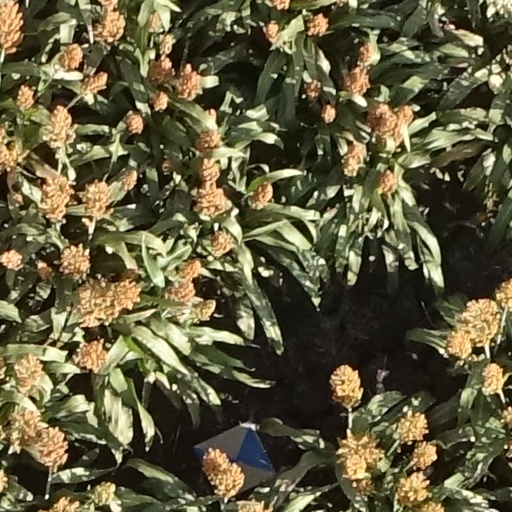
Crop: sorghum